Funan

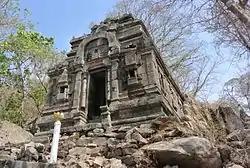
A temple at the archaeological site of Angkor Borei

Even if the Chinese "Hùntián" is not the proper transcription of the Sanskrit "Kaundinya", the name "Kaundinya" [Kauṇḍinya, Koṇḍañña, Koṇḍinya, etc.] is nevertheless an important one in the history of Funan. Chinese sources mention another person of the name "Qiáochénrú". A person of that name is mentioned in the Book of Liang in a story that appears somewhat after the story of Hùntián.